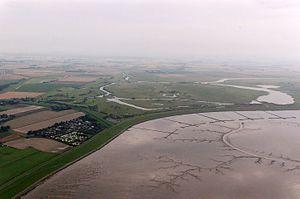
Nordermeldorf est une commune de l'arrondissement de Dithmarse, dans le Land du Schleswig-Holstein.